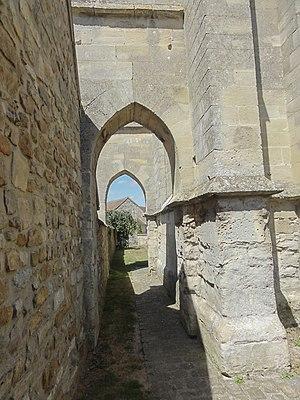
Église Sainte-Marie-Madeleine du Bellay-en-Vexin (voir titre).
L'église Sainte-Marie-Madeleine est une église catholique paroissiale située au Bellay-en-Vexin, en France. De plan cruciforme, elle se compose d'une nef-grange d'origine romane, mais maintes fois remaniée ; d'une base du clocher dont les quatre arcs-doubleaux conservent d'intéressants chapiteaux romans provenant de deux campagnes de construction différentes, alors que la voûte et ses colonnettes à chapiteaux datent seulement de la fin du XIIIᵉ siècle ; d'un croisillon sud gothique rayonnant ; d'une chapelle gothique flamboyante au nord ; et d'un petit chœur carré de la Renaissance. L'aspect extérieur, sobre et sévère, ne révèle pas la multiplicité des campagnes de construction, qui n'ont du reste que peu modifié le plan primitif. Par les deux portails, dont l'un est bouché, et par son clocher en bâtière richement décoré, l'église Sainte-Marie-Madeleine paraît avant tout comme un édifice de la période rayonnante, et les rares éléments romans ne sont visibles que depuis l'intérieur.